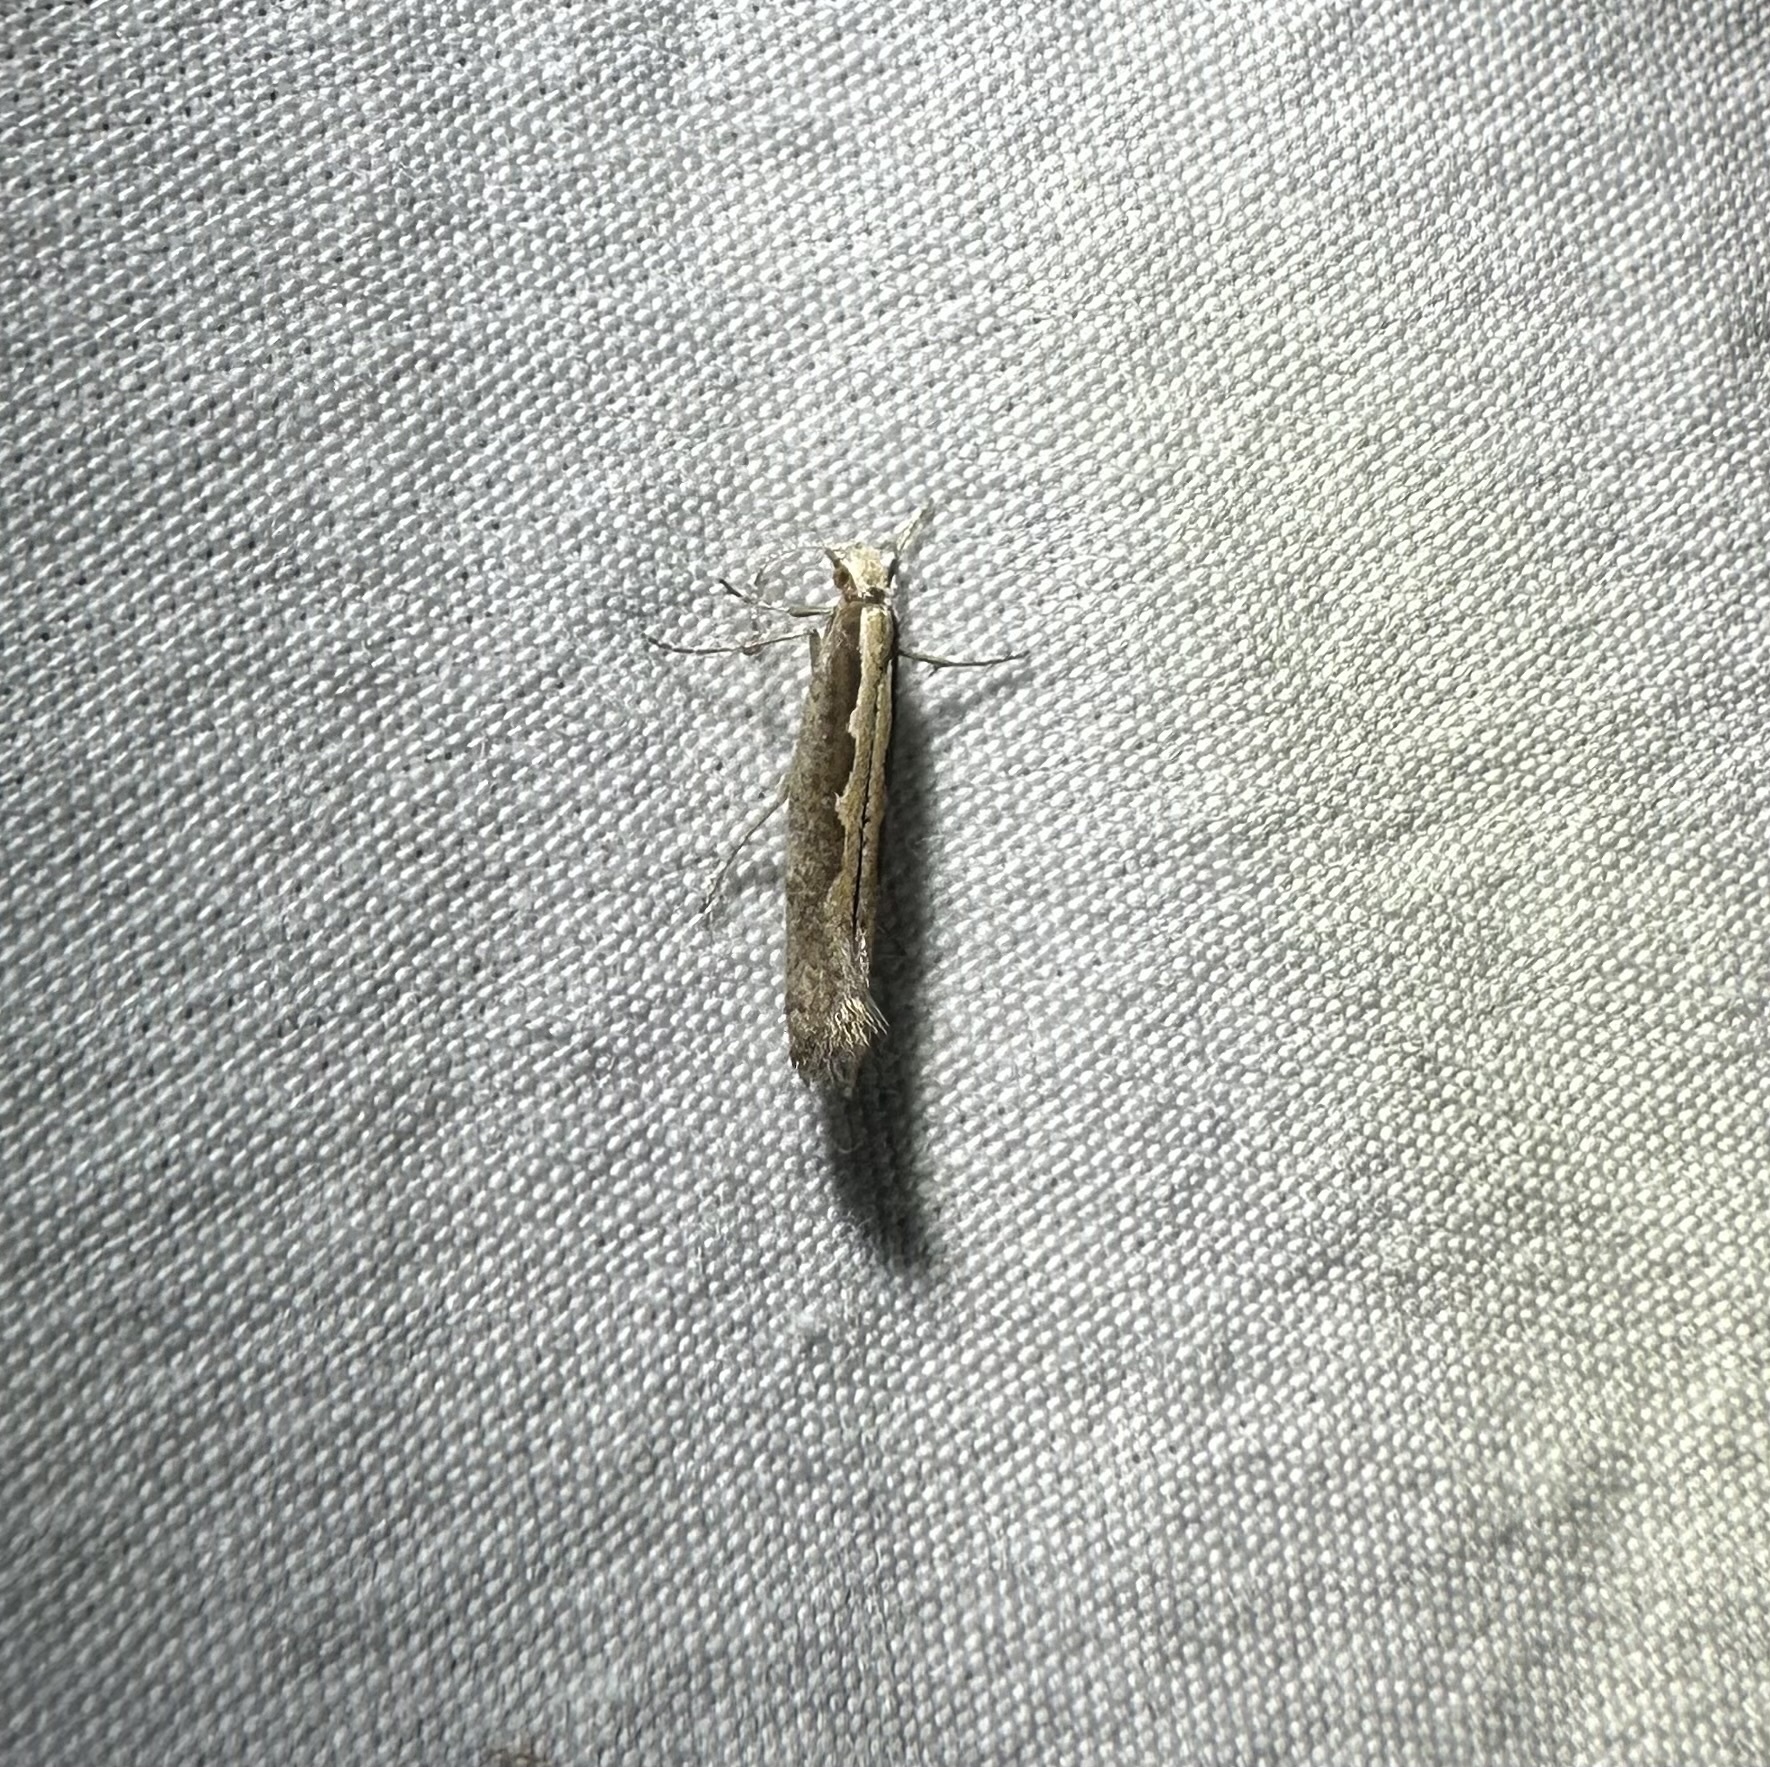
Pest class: diamondback_moth